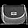
Label: Bag